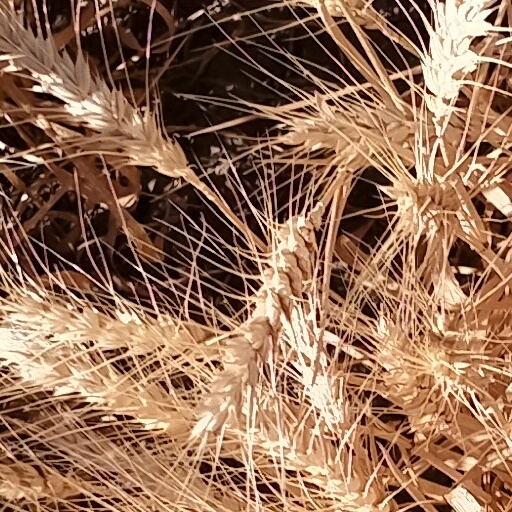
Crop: wheat